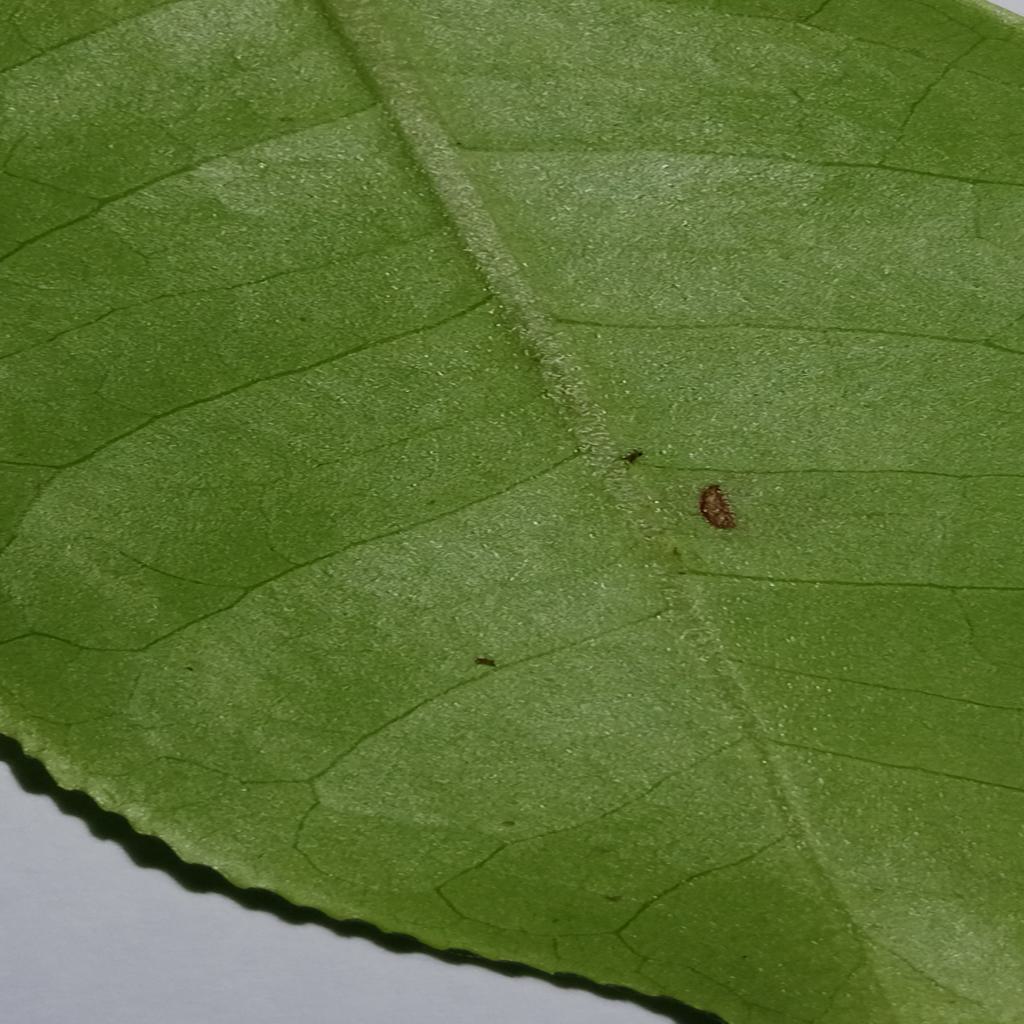
Label: Healthy